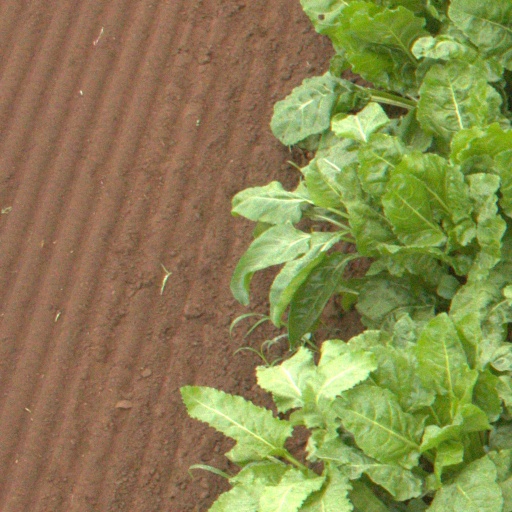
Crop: sugar beet